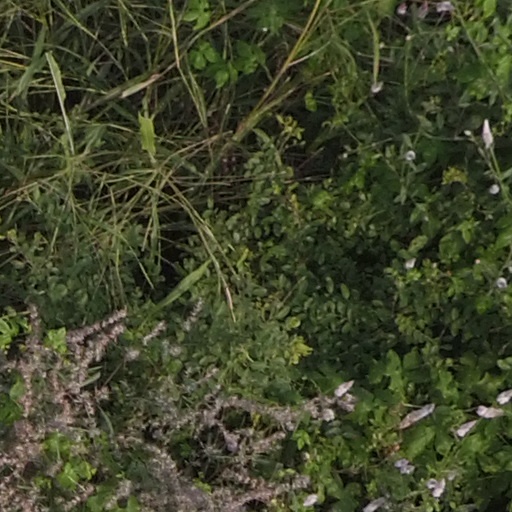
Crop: maize; corn